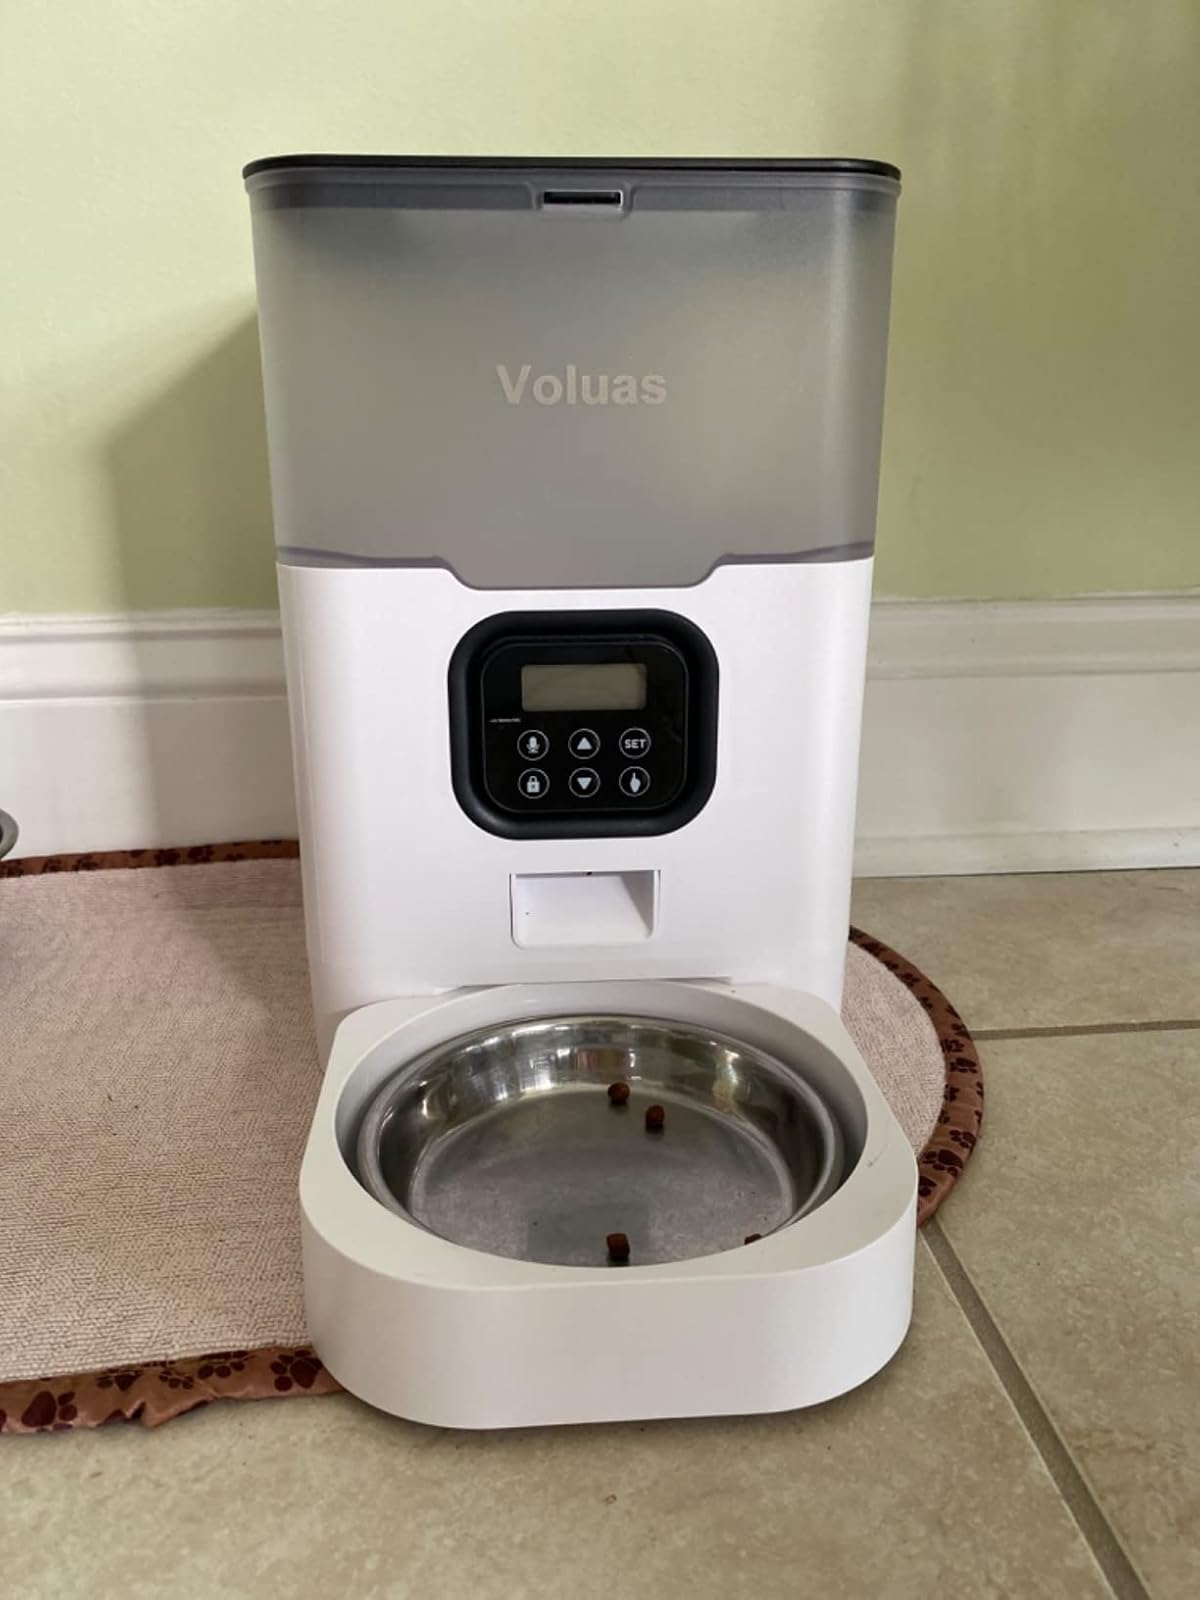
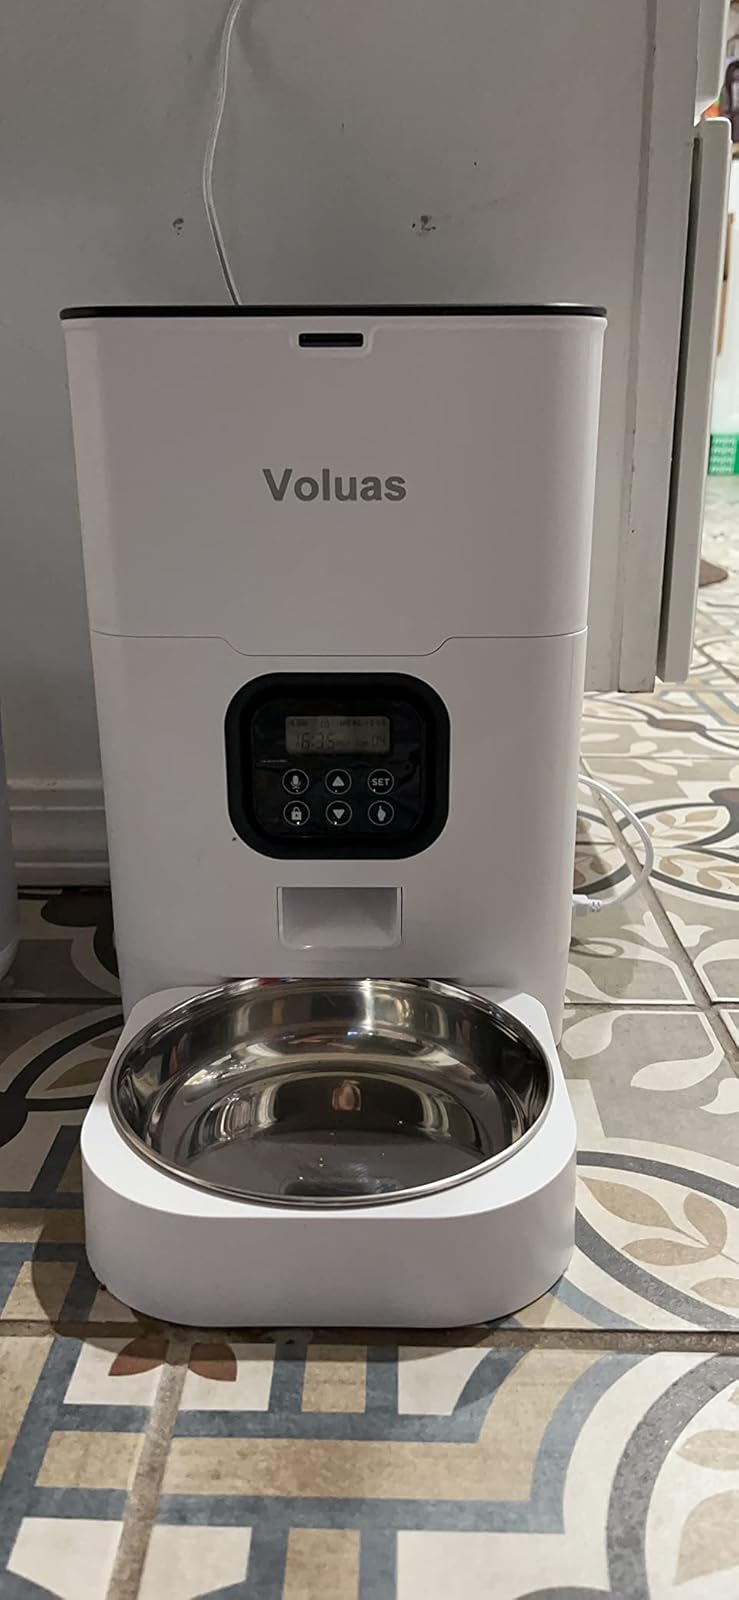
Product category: items_feeder
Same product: no